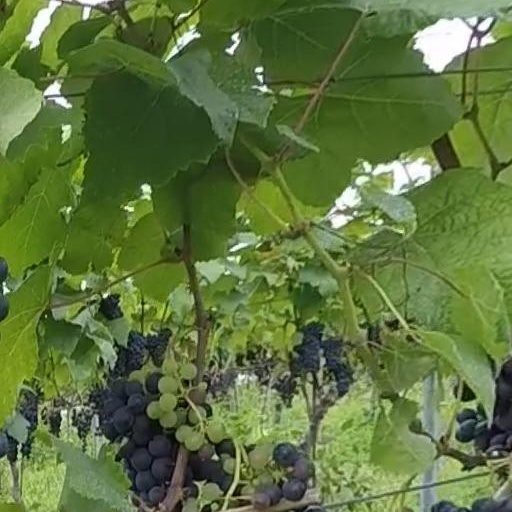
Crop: grape